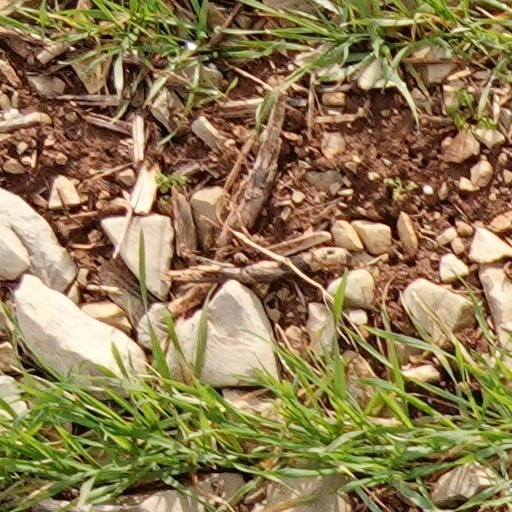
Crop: wheat